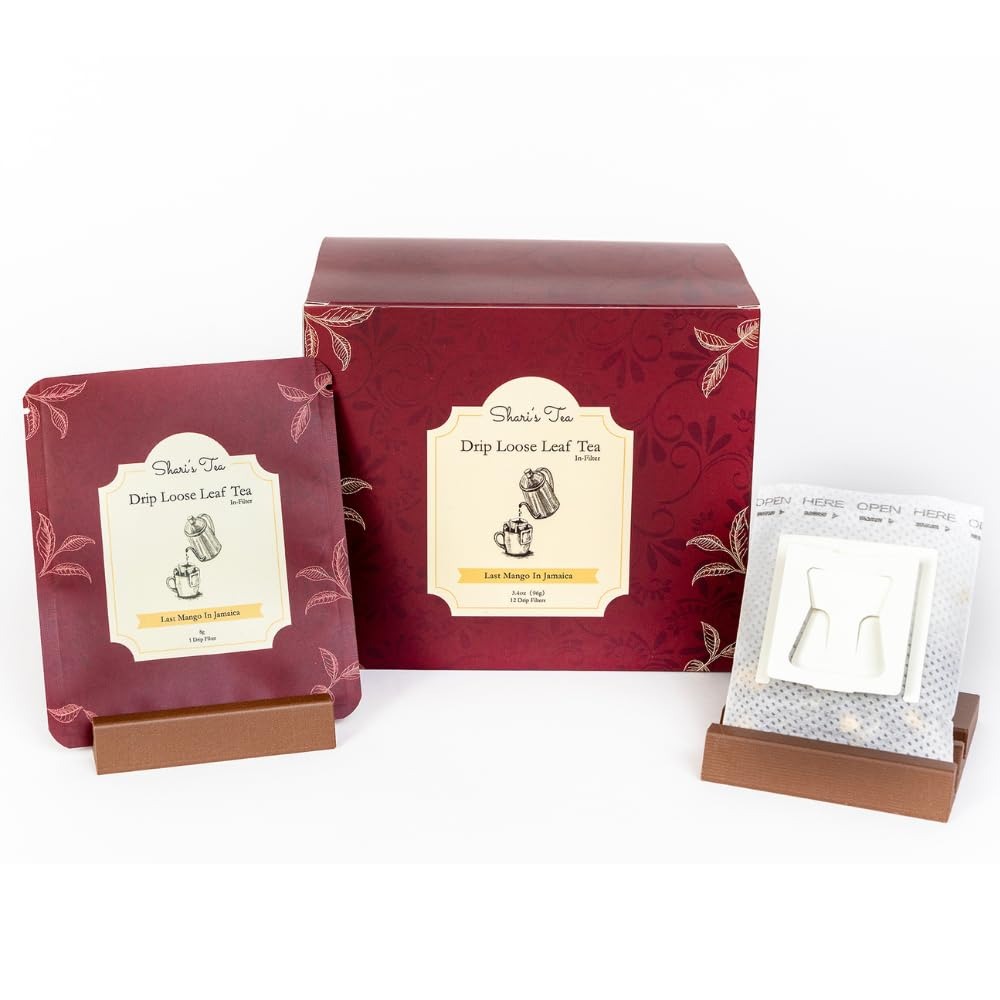
Item Name: Shari’s Tea – Drip Tea Filter – Individual Pre-Filled Loose Leaf Tea Pour-Over Filter (12 ct.) (Last Mango In Jamaica)
Value: 0.2822
Unit: Ounce

Price: 23